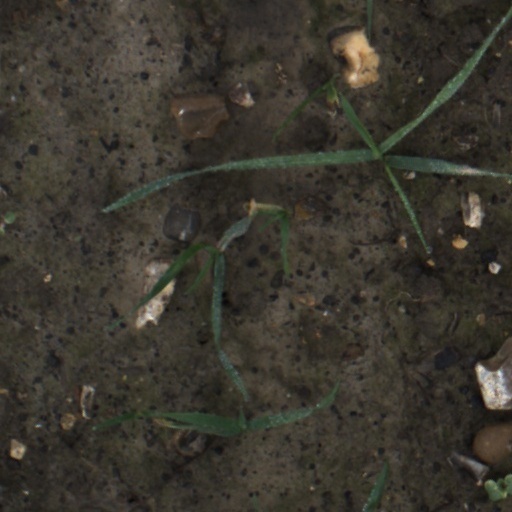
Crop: wheat